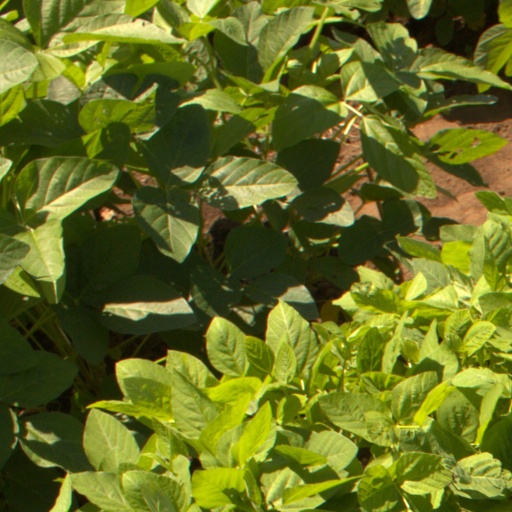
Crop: soybean